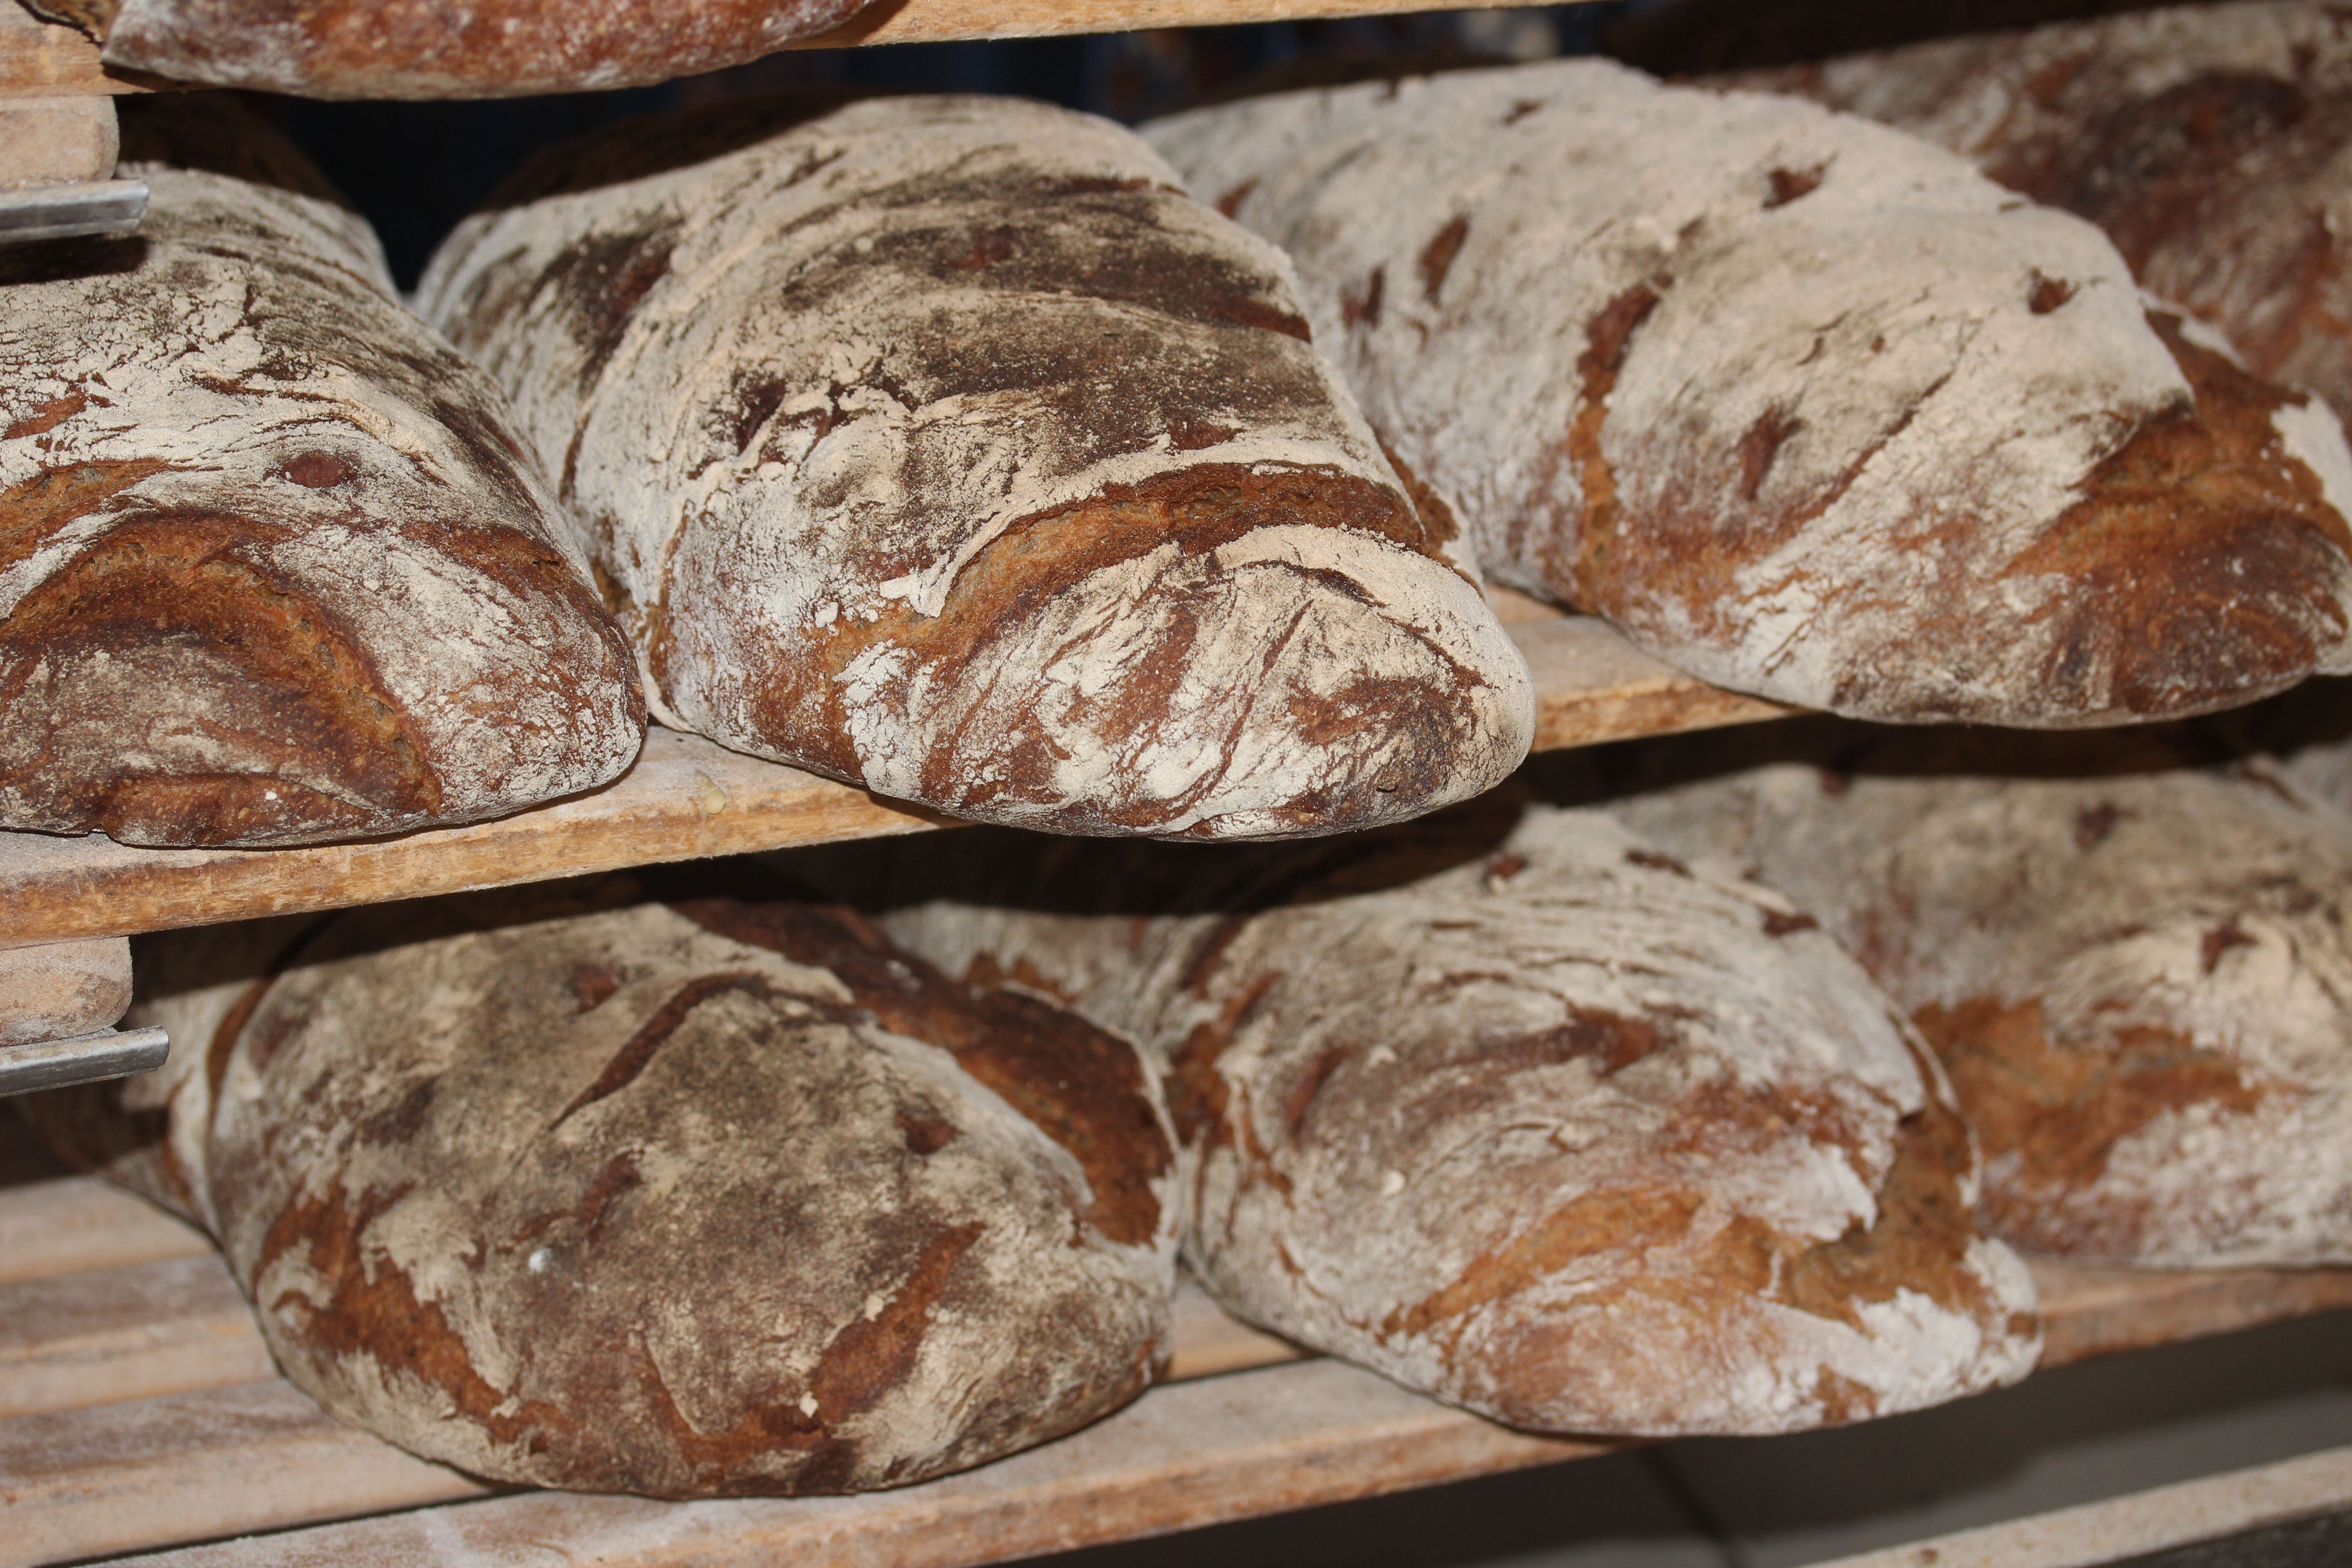
dish, food, produce, baking, snack, dessert, cuisine, homemade, bread, bakery, baked, baguette, sourdough, baker, ciabatta, crispy, flour, baked goods, loaf of bread, vespers, farmer's bread, brown bread, rye bread, baked bread, grass family, whole grain, fruit cake